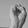
ASL letter: S